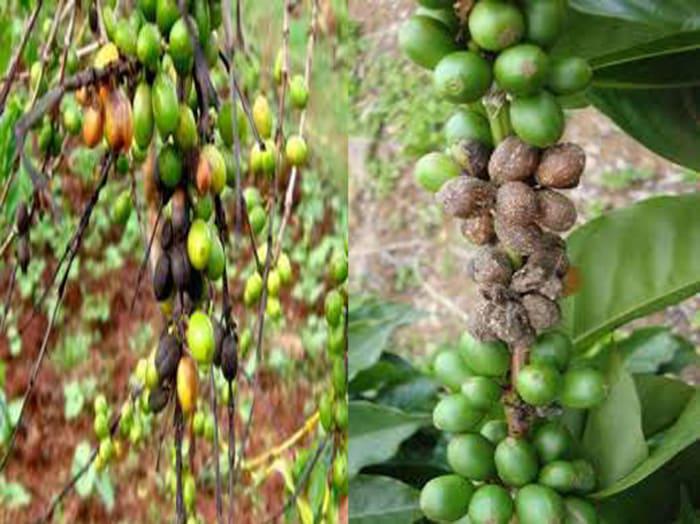
Plant: Coffee
Disease: coffee berry blotch